Elaine Thompson-Herah

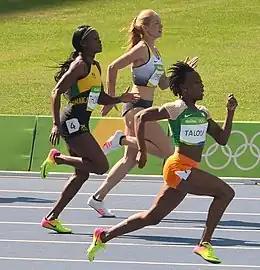
Thompson (L) competing in the 200 m heats at the 2016 Rio Olympics alongside Gina Lückenkemper and Marie-Josée Ta Lou

In the 100 m final of the 2016 Olympic Games in Rio de Janeiro, Thompson won the gold medal with a time of 10.71 s, ahead of Tori Bowie (10.83 s), and the 2008 Beijing Olympics and 2012 London Olympics winner, fellow Jamaican, Shelly-Ann Fraser-Pryce (10.86 s). In the 200 m final, she won her second gold, clocking 21.78 s; Dafne Schippers placed second in 21.88 s and Tori Bowie third in 22.15 s. She was the first female Jamaican sprinter to win both the 100 m and 200 m at a single Olympic Games. She was also the seventh sprinter to achieve this overall but the first for 28 years. She also ran in the relay final alongside Williams, Fraser-Pryce, and Veronica Campbell-Brown, winning silver in 41.36 s.